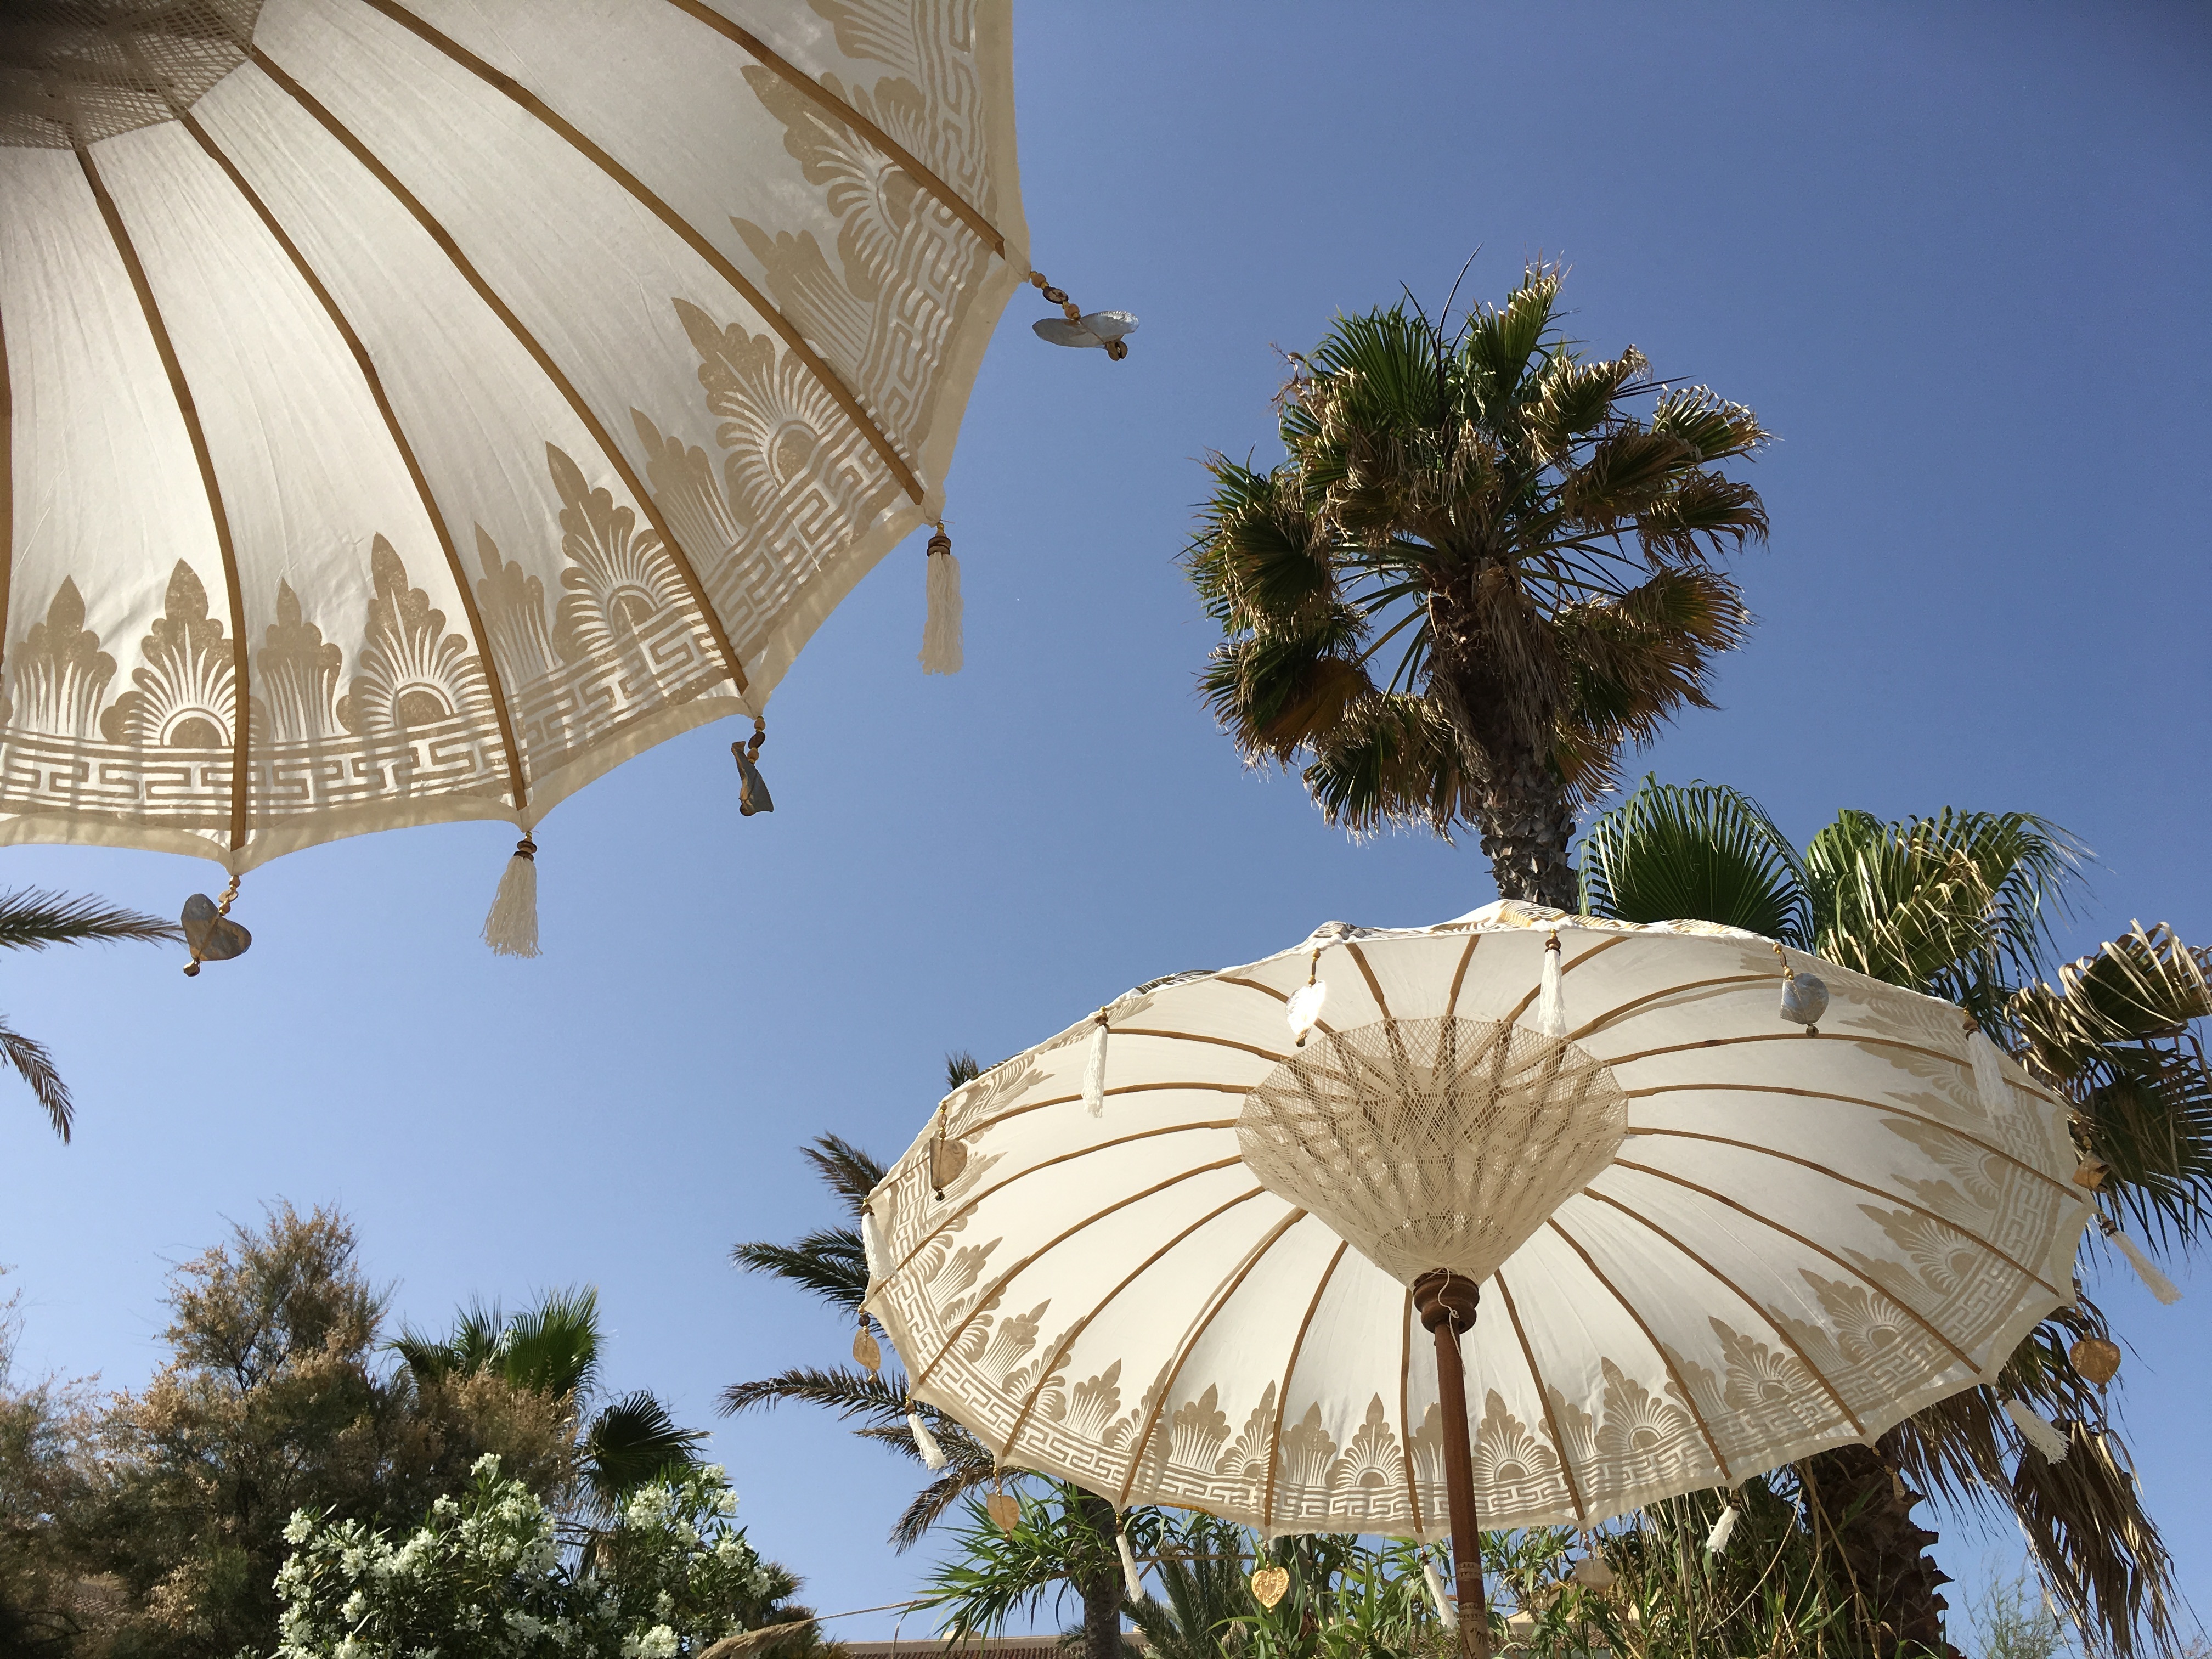
tree, sun, white, palm tree, flower, wind, summer, travel, umbrella, holiday, lounge, spain, terrace, party, chilling, parasol, india, dome, ibiza, fashion accessory, arecales